Valeriu Catînsus

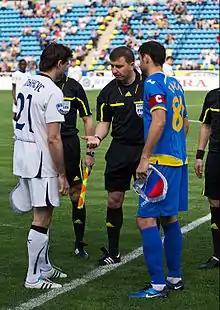
Catînsus vs Gațcan in a match FC Shinnik and FC Rostov in Russian championship on 18 May 2012

Catînsus has made 50 appearances for the Moldova national football team. He played 8 games in 2002 FIFA World Cup qualification (UEFA), 8 games in UEFA Euro 2004 qualifying, 10 games in 2006 FIFA World Cup qualification (UEFA) and 3 games in UEFA Euro 2008 qualifying. He played his last game against Latvia on 14 October 2009.